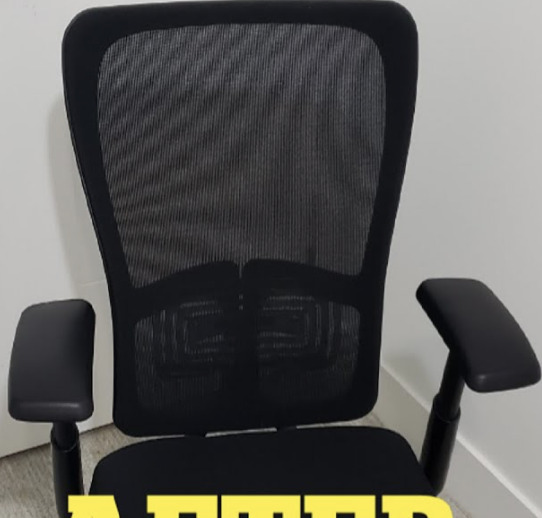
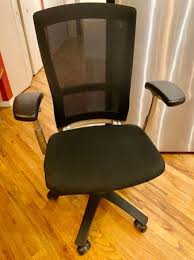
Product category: items_chair
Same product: yes